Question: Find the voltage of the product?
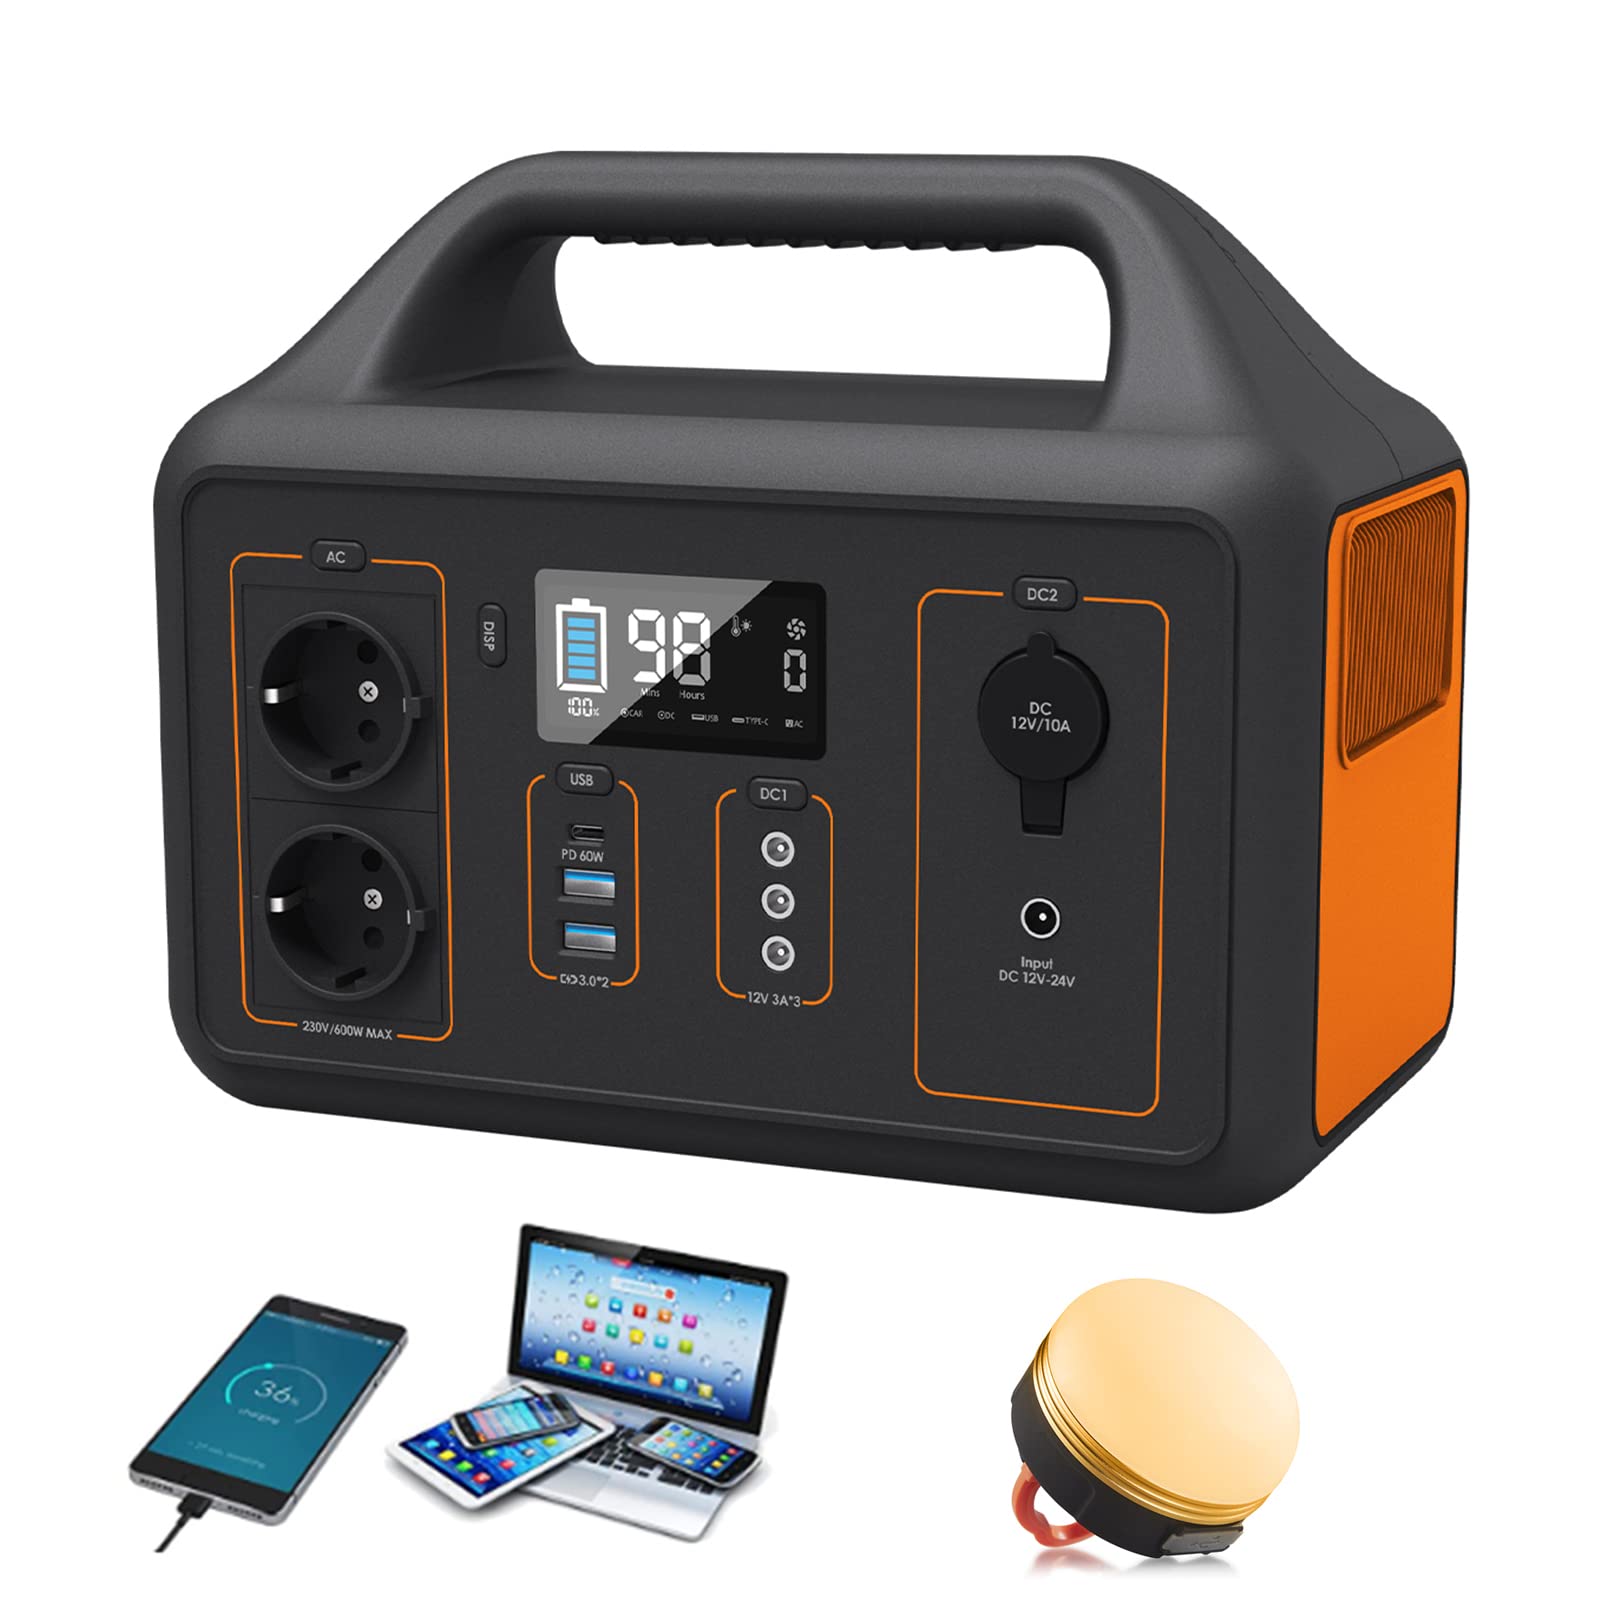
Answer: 12.0 volt